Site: brandenburg
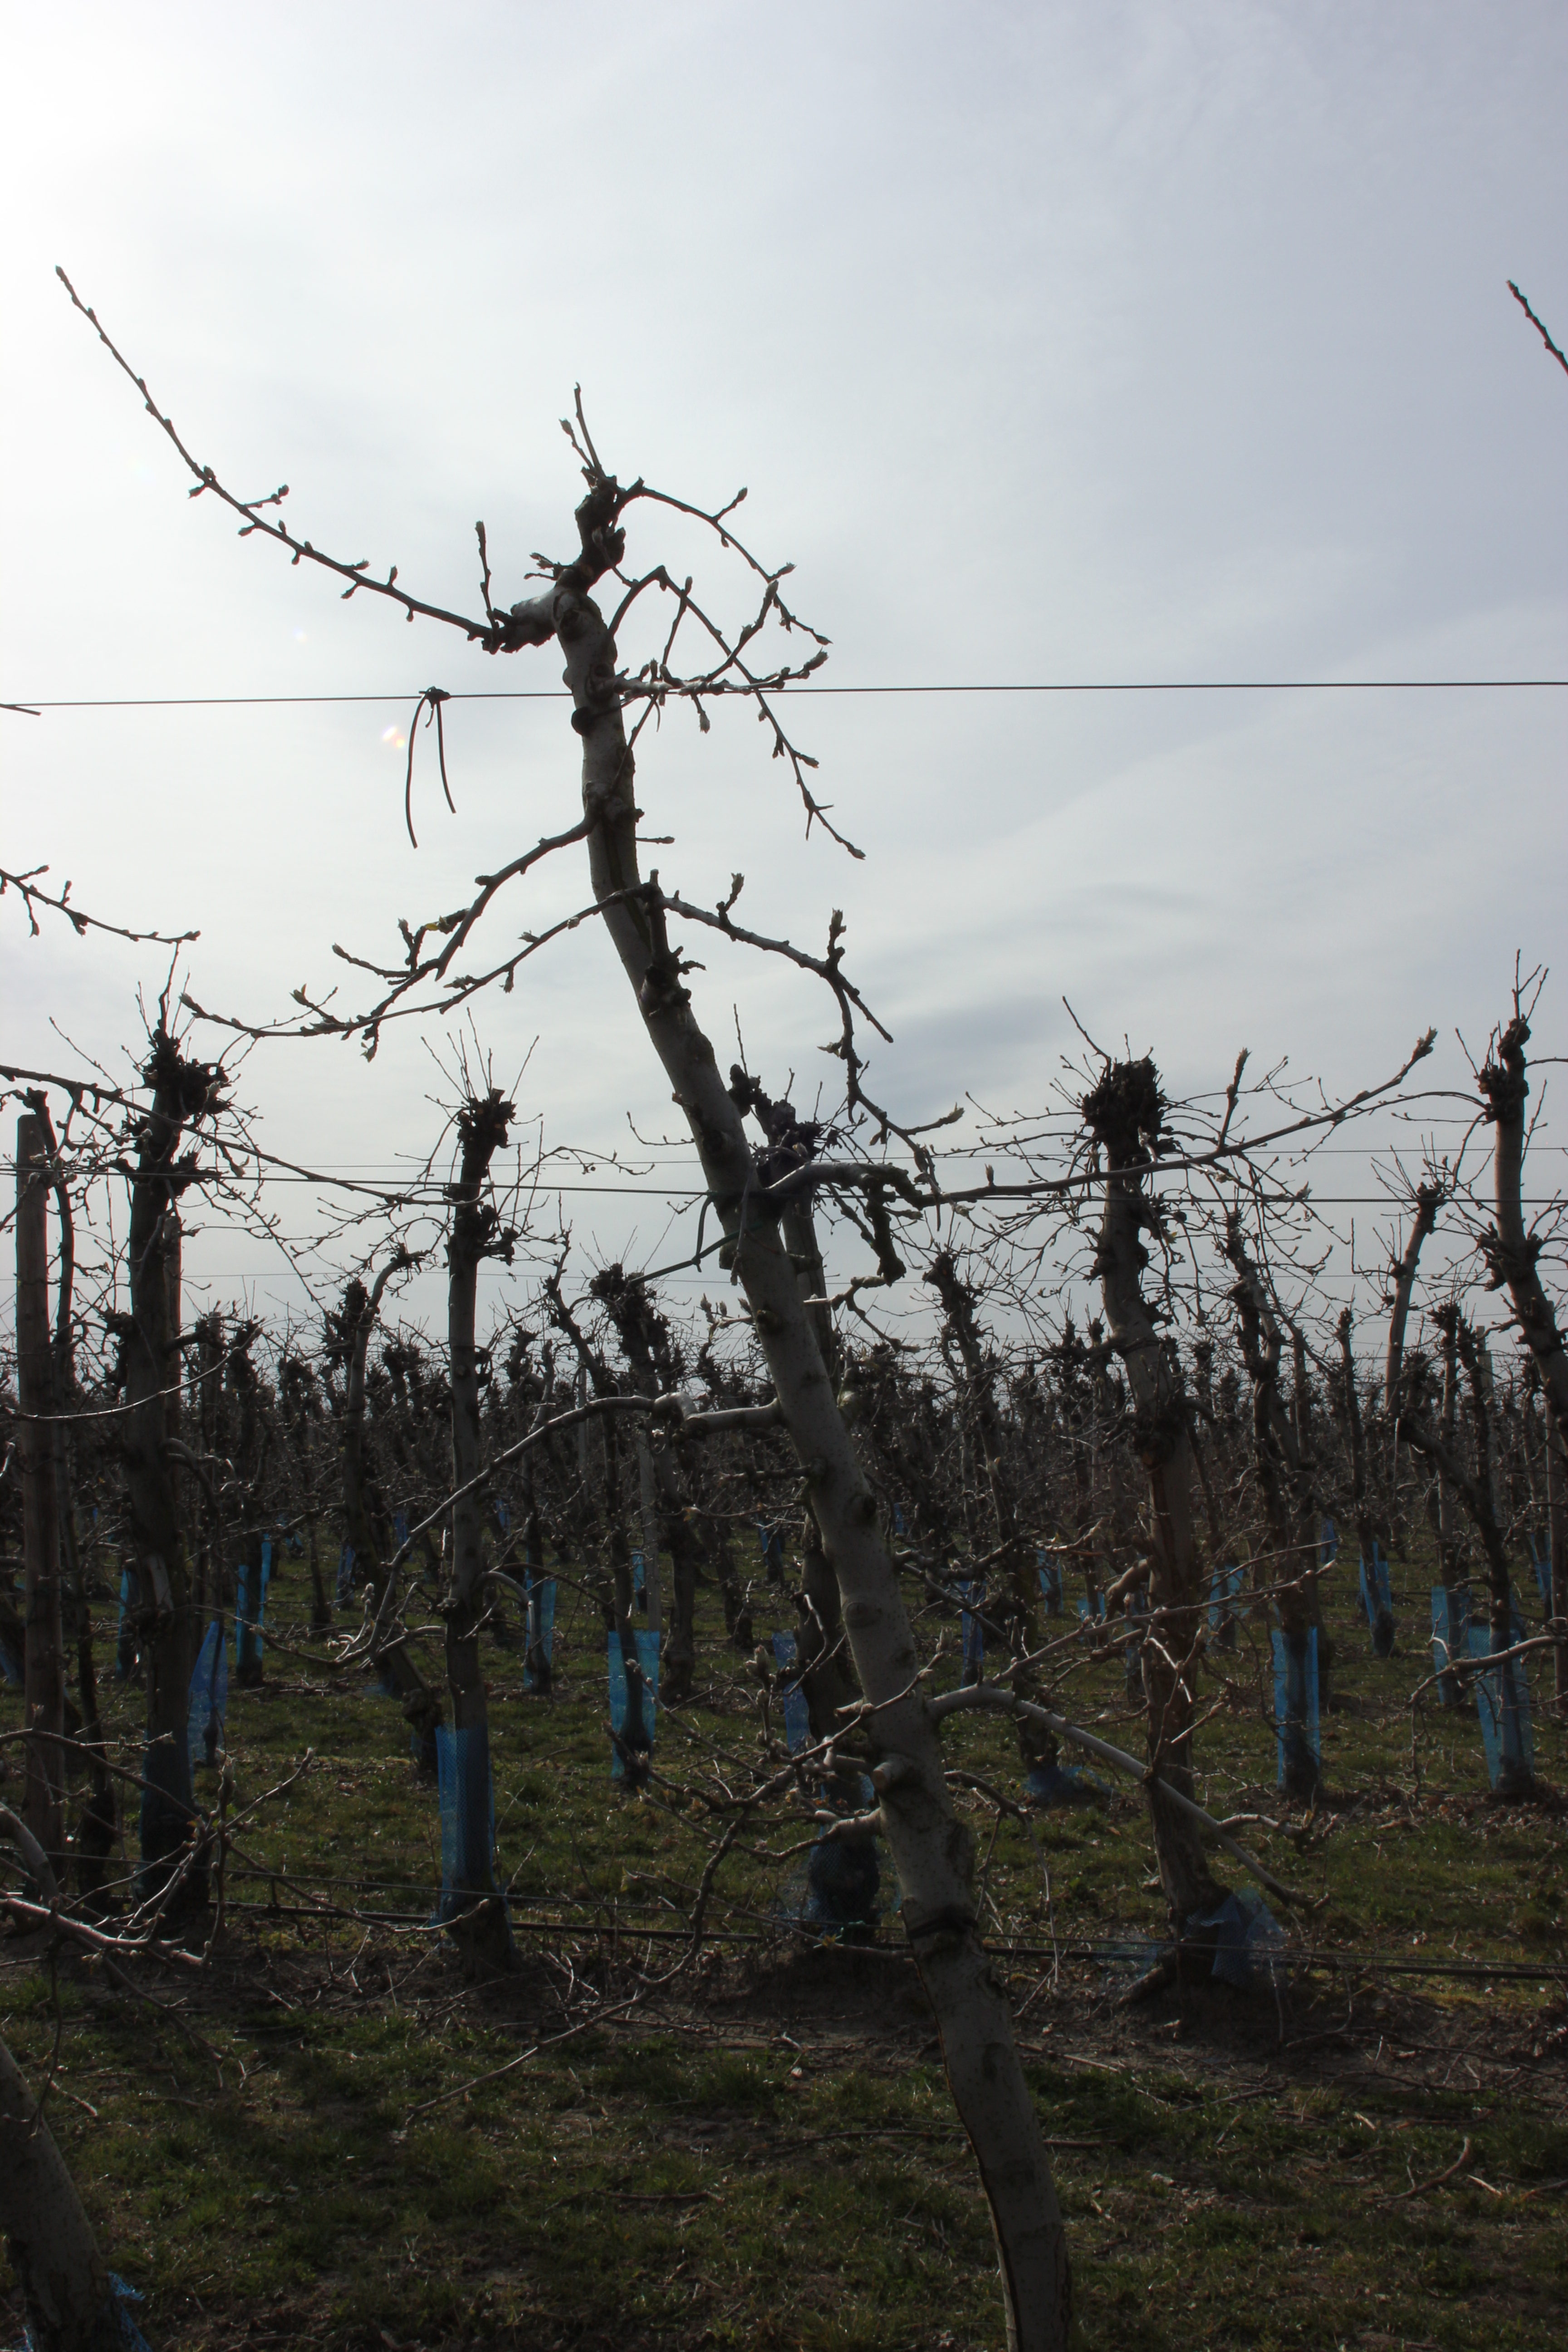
Growth stage (BBCH 54): Inflorescence emergence